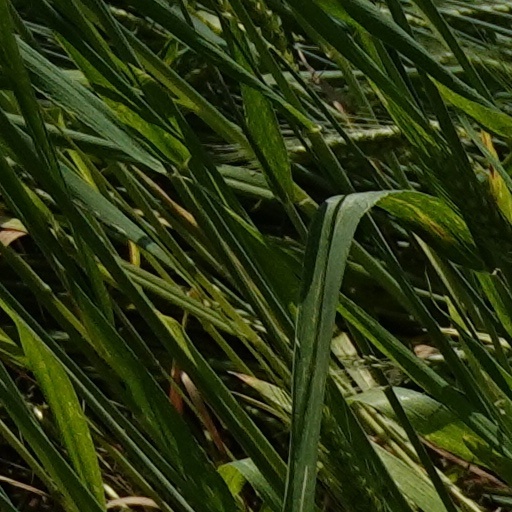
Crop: wheat